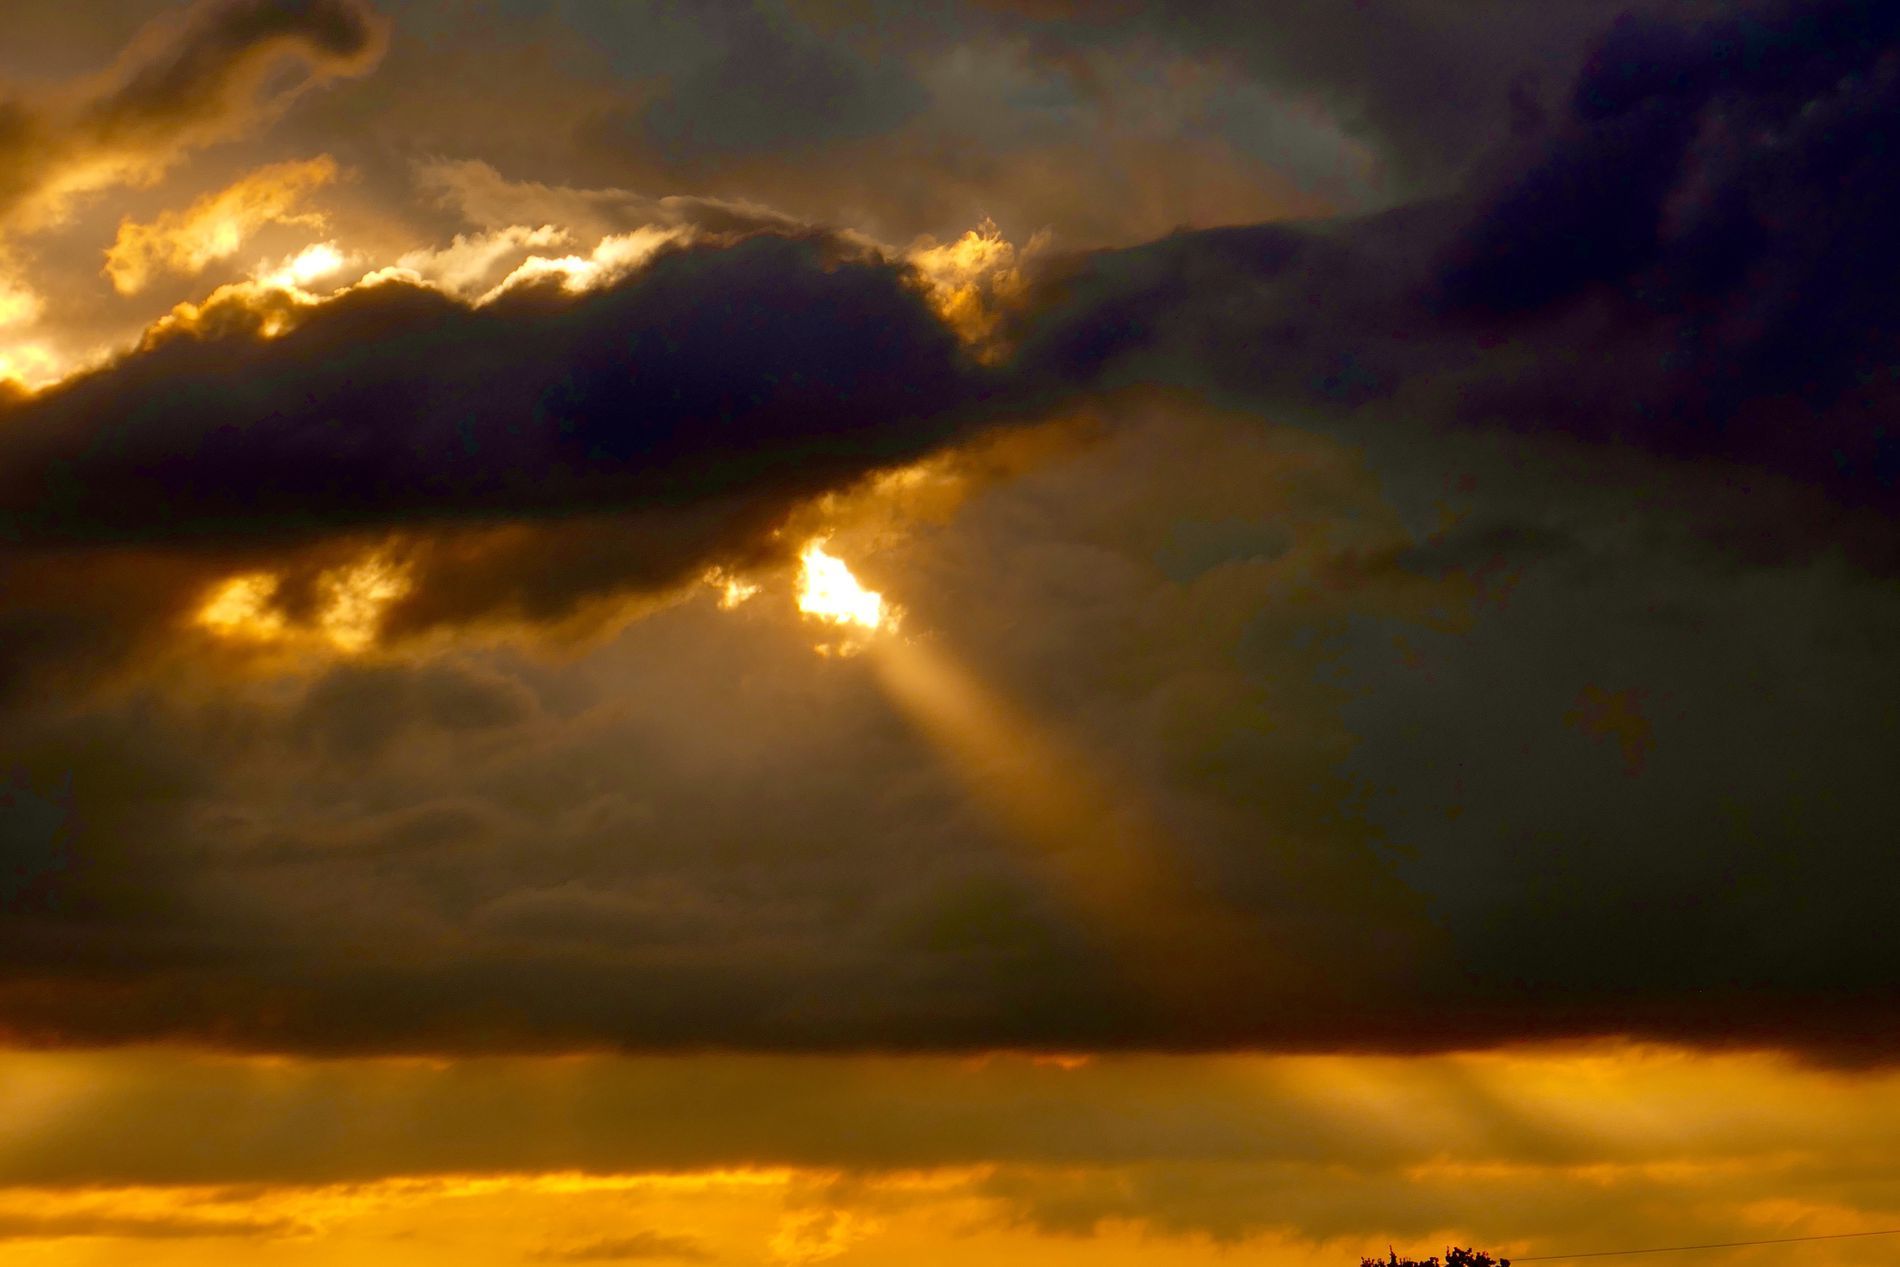
A Cloudy Sky.
A peaceful picture of a cloudy sky packed with textured clouds. with just a small visible part of a tree at the edge.
Extreme close up from a slightly upward angle, focusing on the sky. in a color palette of black, yellow and light grey. The scene feels calm, capturing the weight and softness of a cloudy day in a warm atmosphere.
Labels: Sunlight, Nature, Outdoors, Sky, Flare, Light, Cloud, Cumulus, Weather, Sunset, Scenery, Sunrise, tree
Camera: Panasonic DMC-TZ100
Aperture: F5.9
Exposure: 1/400 sec
ISO: 125
Focal length: 61.3